Lee Child

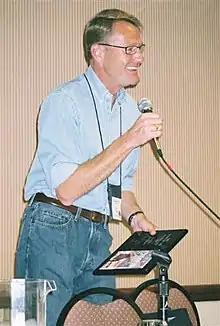
Child receiving a Barry Award in 2005 for "The Enemy".

Child has received honorary degrees from several universities. These include: